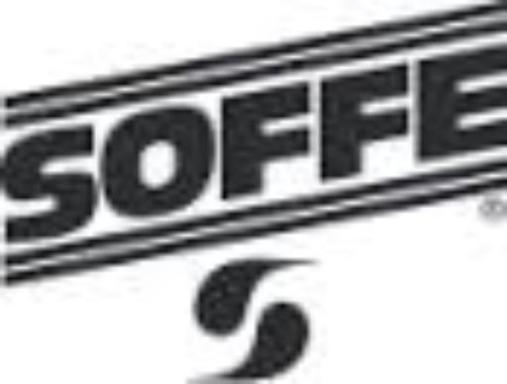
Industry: Clothes